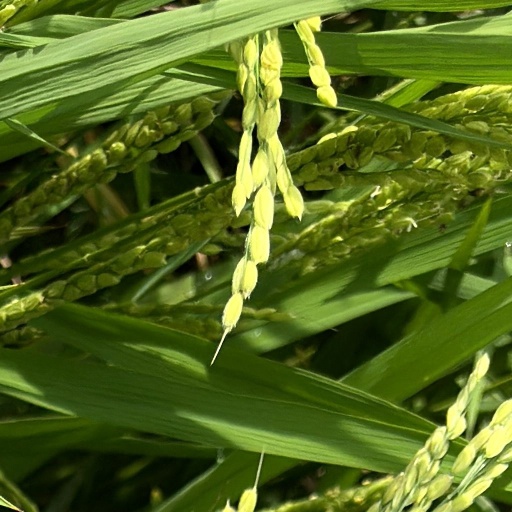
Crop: rice